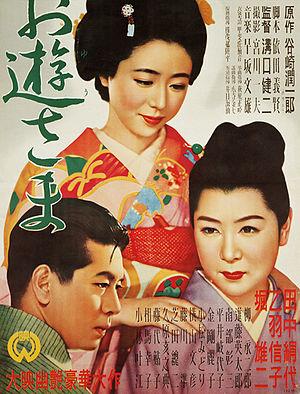
Miss Oyu est un film japonais de Kenji Mizoguchi sorti en 1951. Cette œuvre est tirée d'un roman de Jun'ichirō Tanizaki : Ashikari.